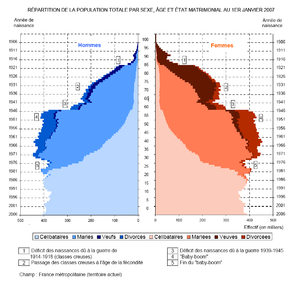
RÉPARTITION DE LA POPULATION TOTALE PAR SEXE, ÂGE ET ÉTAT MATRIMONIAL AU 1ER JANVIER 2007 Español: Repartición de la población francesa según el sexo, la edad y el estatuto civil en 2007.